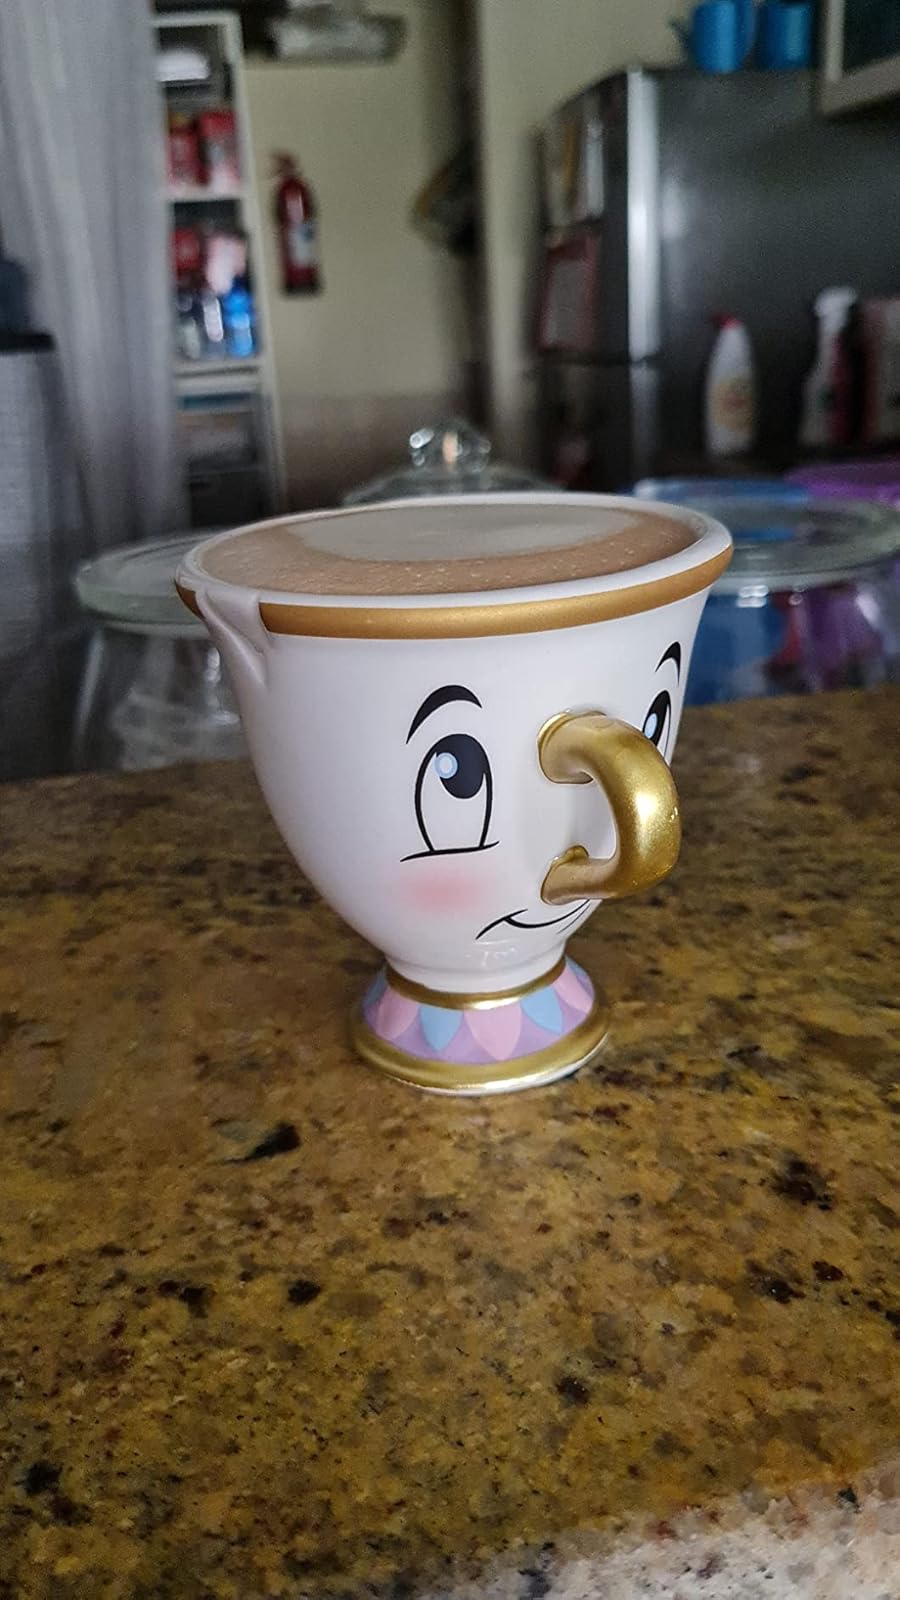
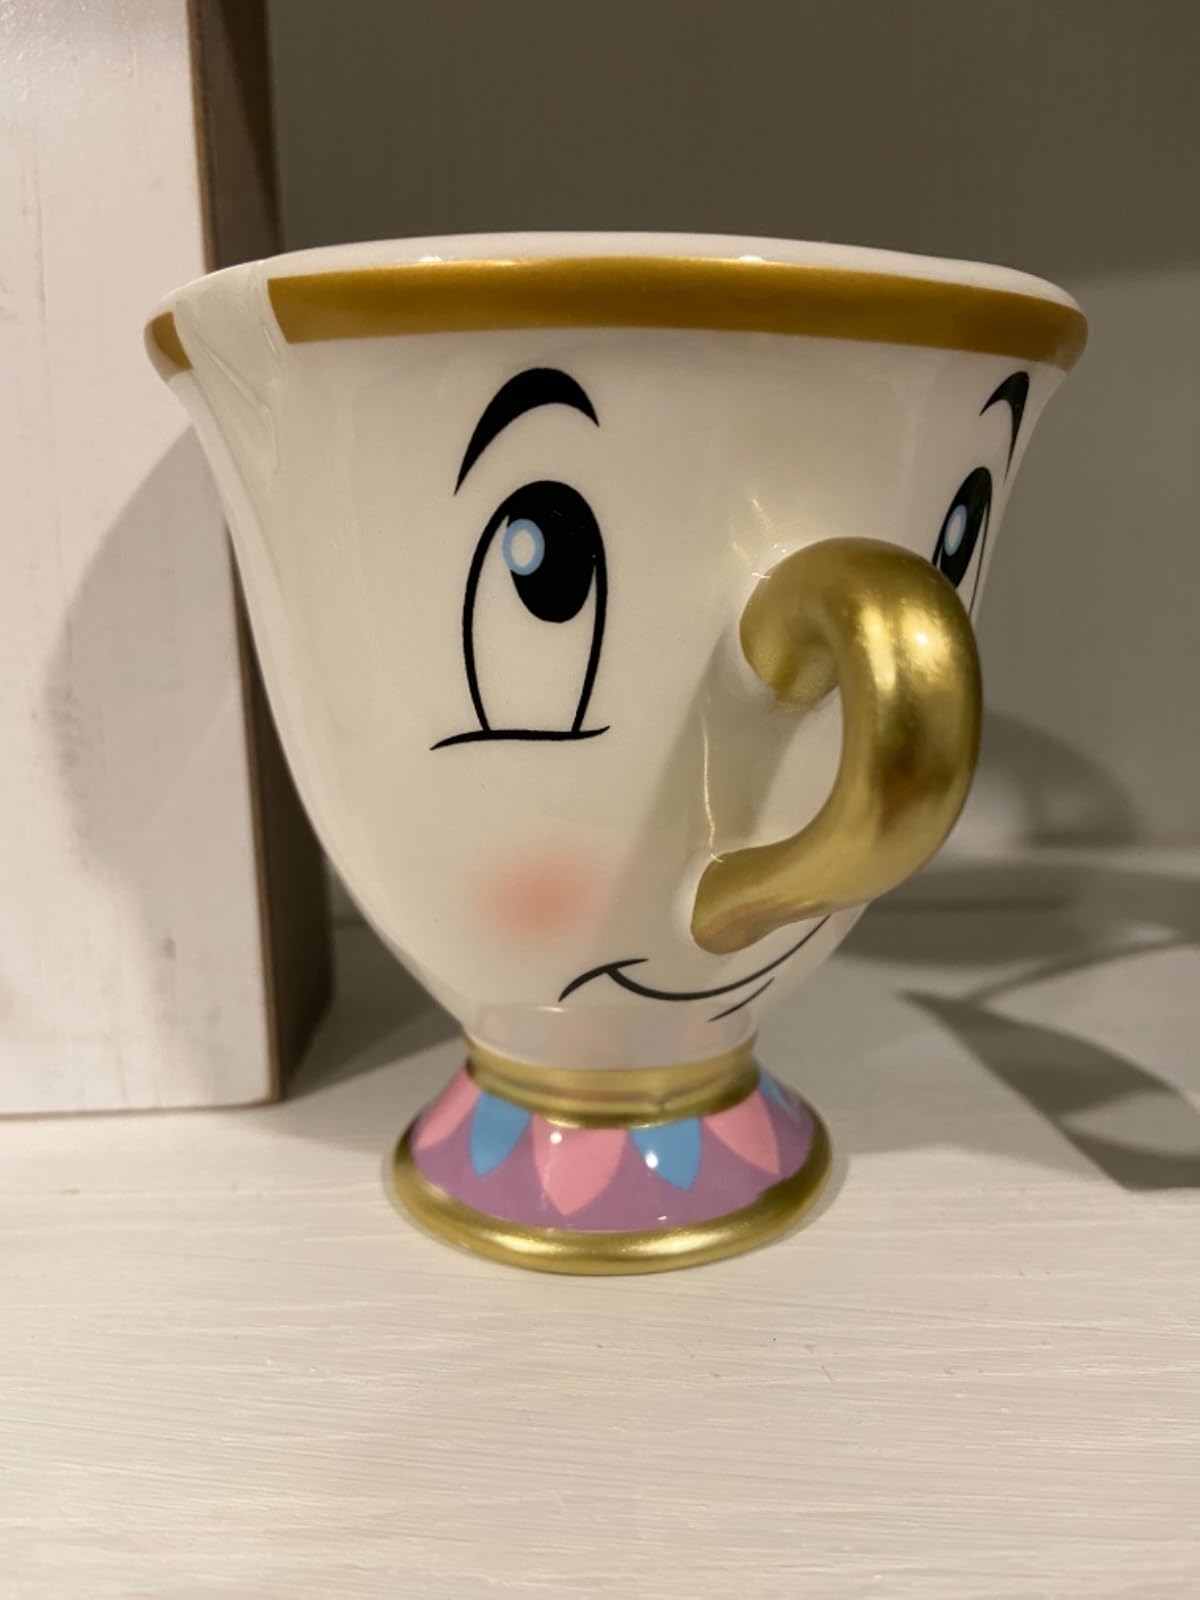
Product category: items_mug
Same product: yes